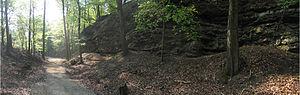
La chaîne des Wiehengebirge est un massif de moyenne montagne, aux confins de la Basse-Saxe et de la Rhénanie du Nord, culminant à 320 m d'altitude. Cette chaîne qui surplombe par le sud la grande plaine d'Allemagne du Nord se rattache au Weserbergland ou, plus généralement, au pli Weser-Leine. L'épaisse forêt des Wiehengebirge forme une partie du parc naturel TERRA.vita.